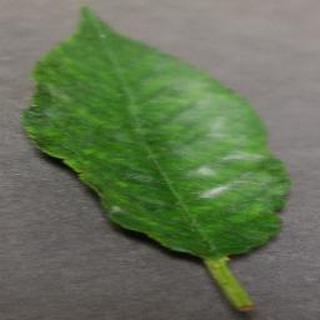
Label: cherry_powdery_mildew